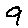
Label: 9